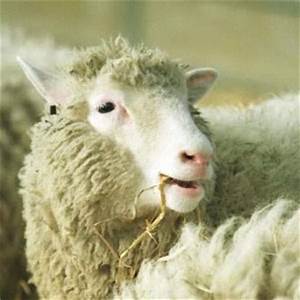
Label: pecora